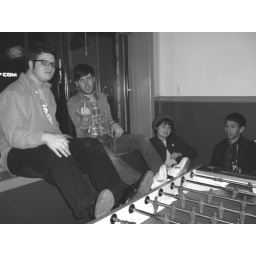
Nathan (Timeheater) Evil Malouf, the little girl with the red Beret and Vinh around a baby-foot table!!!